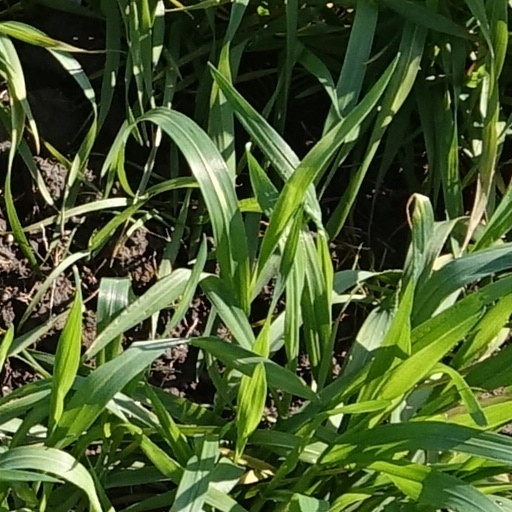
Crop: wheat